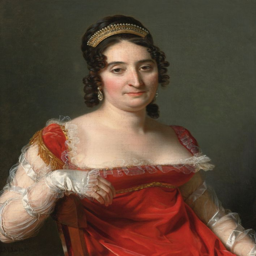
portrait of a lady wearing a gold and material .